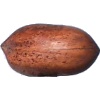
Label: Nut Pecan 1